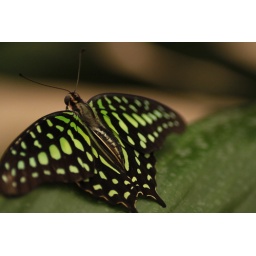
Green and black butterfly in the Longleat Butterfly house.